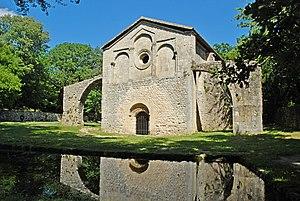
France - Drôme - La Garde-Adhémar - prieuré bénédictin du Val des Nymphes
Le prieuré du Val des Nymphes est une chapelle romane située près de La Garde-Adhémar dans le département français de la Drôme et la région Rhône-Alpes.